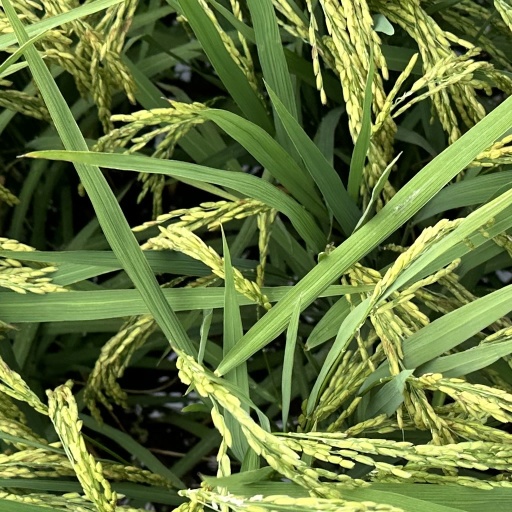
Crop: rice